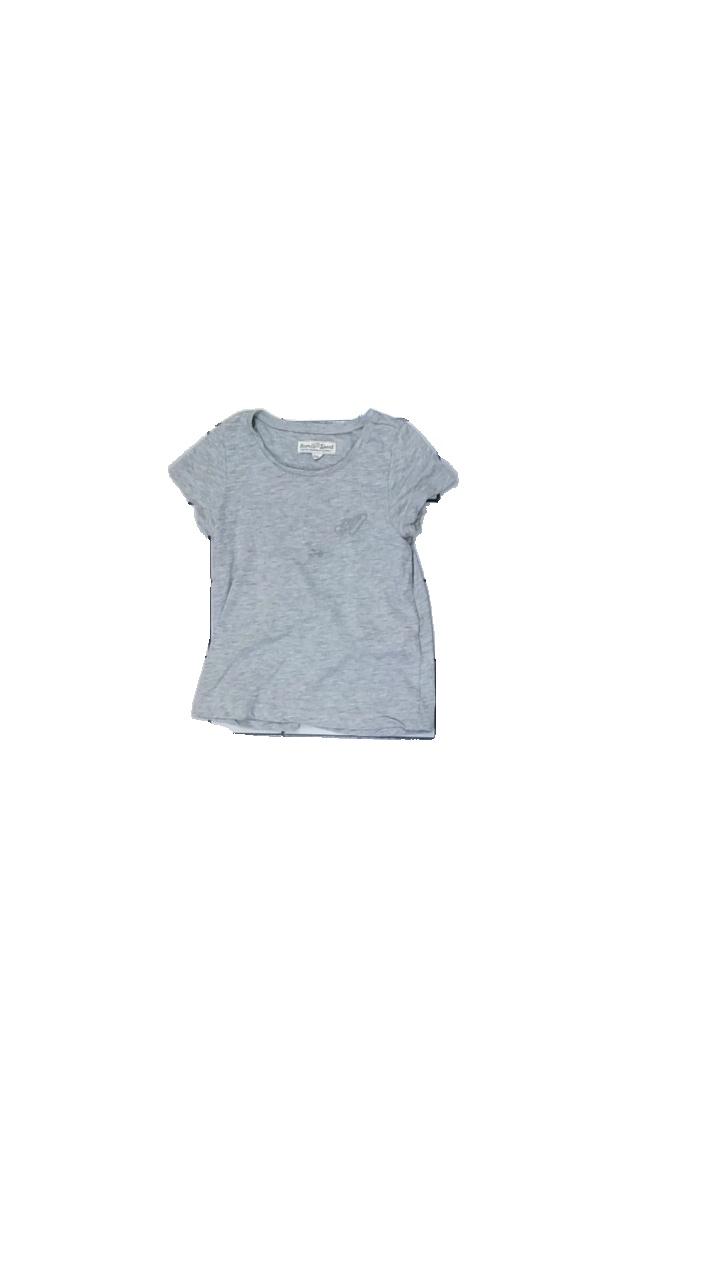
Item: T-shirt (Children)
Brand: Iconic Sports
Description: Grey t-shirt for children with an enbroyderd A
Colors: Grey
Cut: Regular
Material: unknown
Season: All
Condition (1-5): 2
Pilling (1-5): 2
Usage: Export
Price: <50